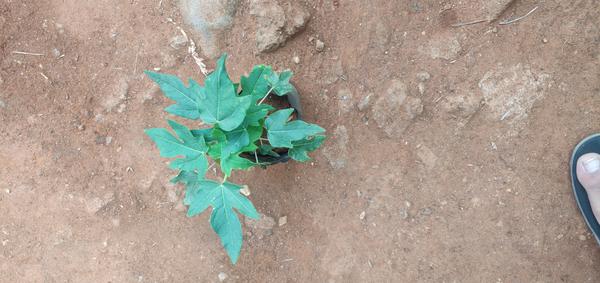
Plant: Pappaya